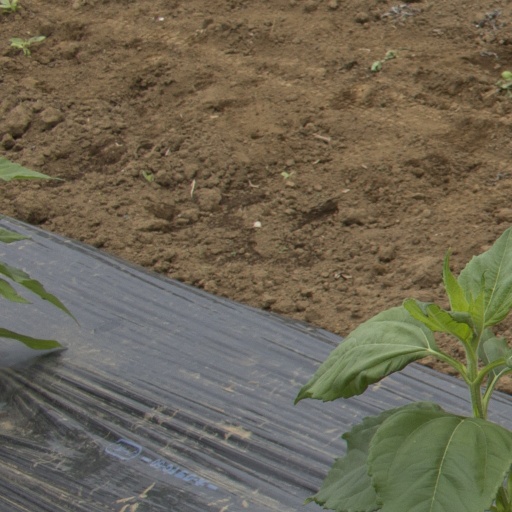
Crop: Jerusalem artichoke